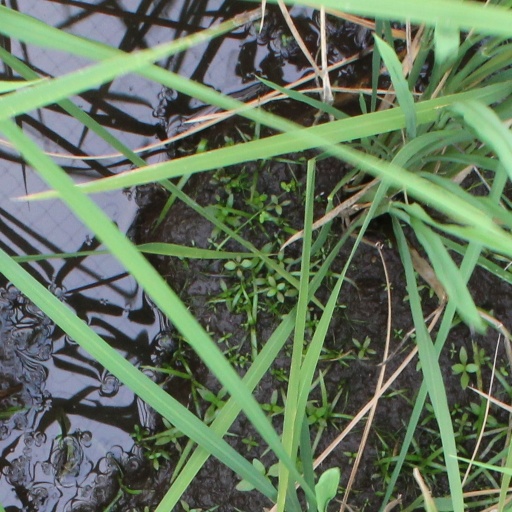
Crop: rice